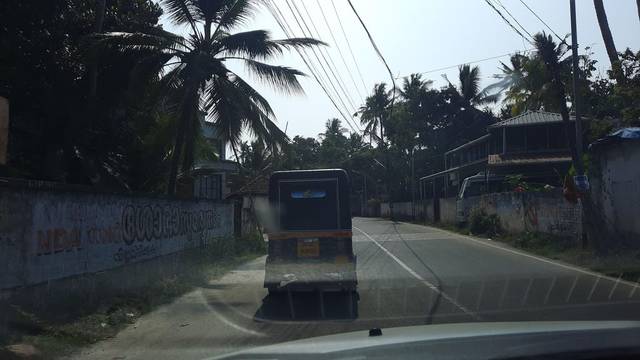
Region: India
Coordinates: 8.566, 76.922